Ringsheim

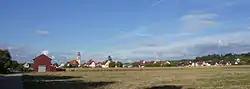
Ringsheim view from south

Ringsheim is a village in the district of Ortenau in Baden-Württemberg in Germany.